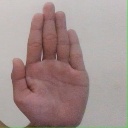
अक्षर: ध